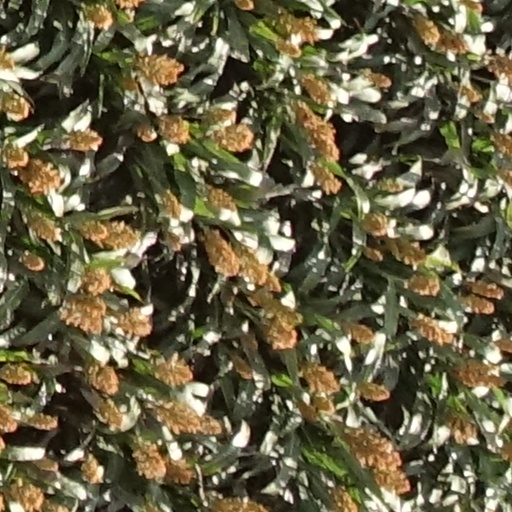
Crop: sorghum